Milštejn Castle

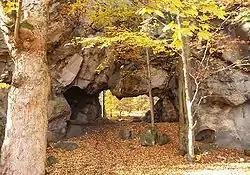
The rock gate at Milštejn

Milštejn are the remaining ruins of a castle in the north of the Czech Republic. The ruins are located in the Lusatian Mountains at an altitude of 562 m, about 3.5 km north from the town of Cvikov. The exact date when the castle was built is unknown. Based on the surrounding sites, it is assumed that the castle was founded between the 13th and 14th centuries to protect the country trail leading from Lípa to Zittau. The first known owners of the castle were Berka of Dubá, a prominent cadet branch of a Bohemian noble family.